Lúcia Mendonça Previato

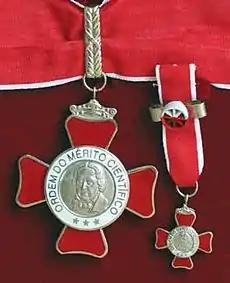
Ordem Nacional Mérito Científico Comendador

In her research, Previato and her team discovered the mechanism that allows "Trypanosoma cruzi", the protozoan that transmits Chagas disease, to bypass the immune system when it infects a human organism. This discovery earned her one of the L'Oréal-UNESCO For Women in Science Awards in 2004. She also received the TWAS Prize in Biology in 2007 and the National Order of Scientific Merit (Comendador) in 2001.